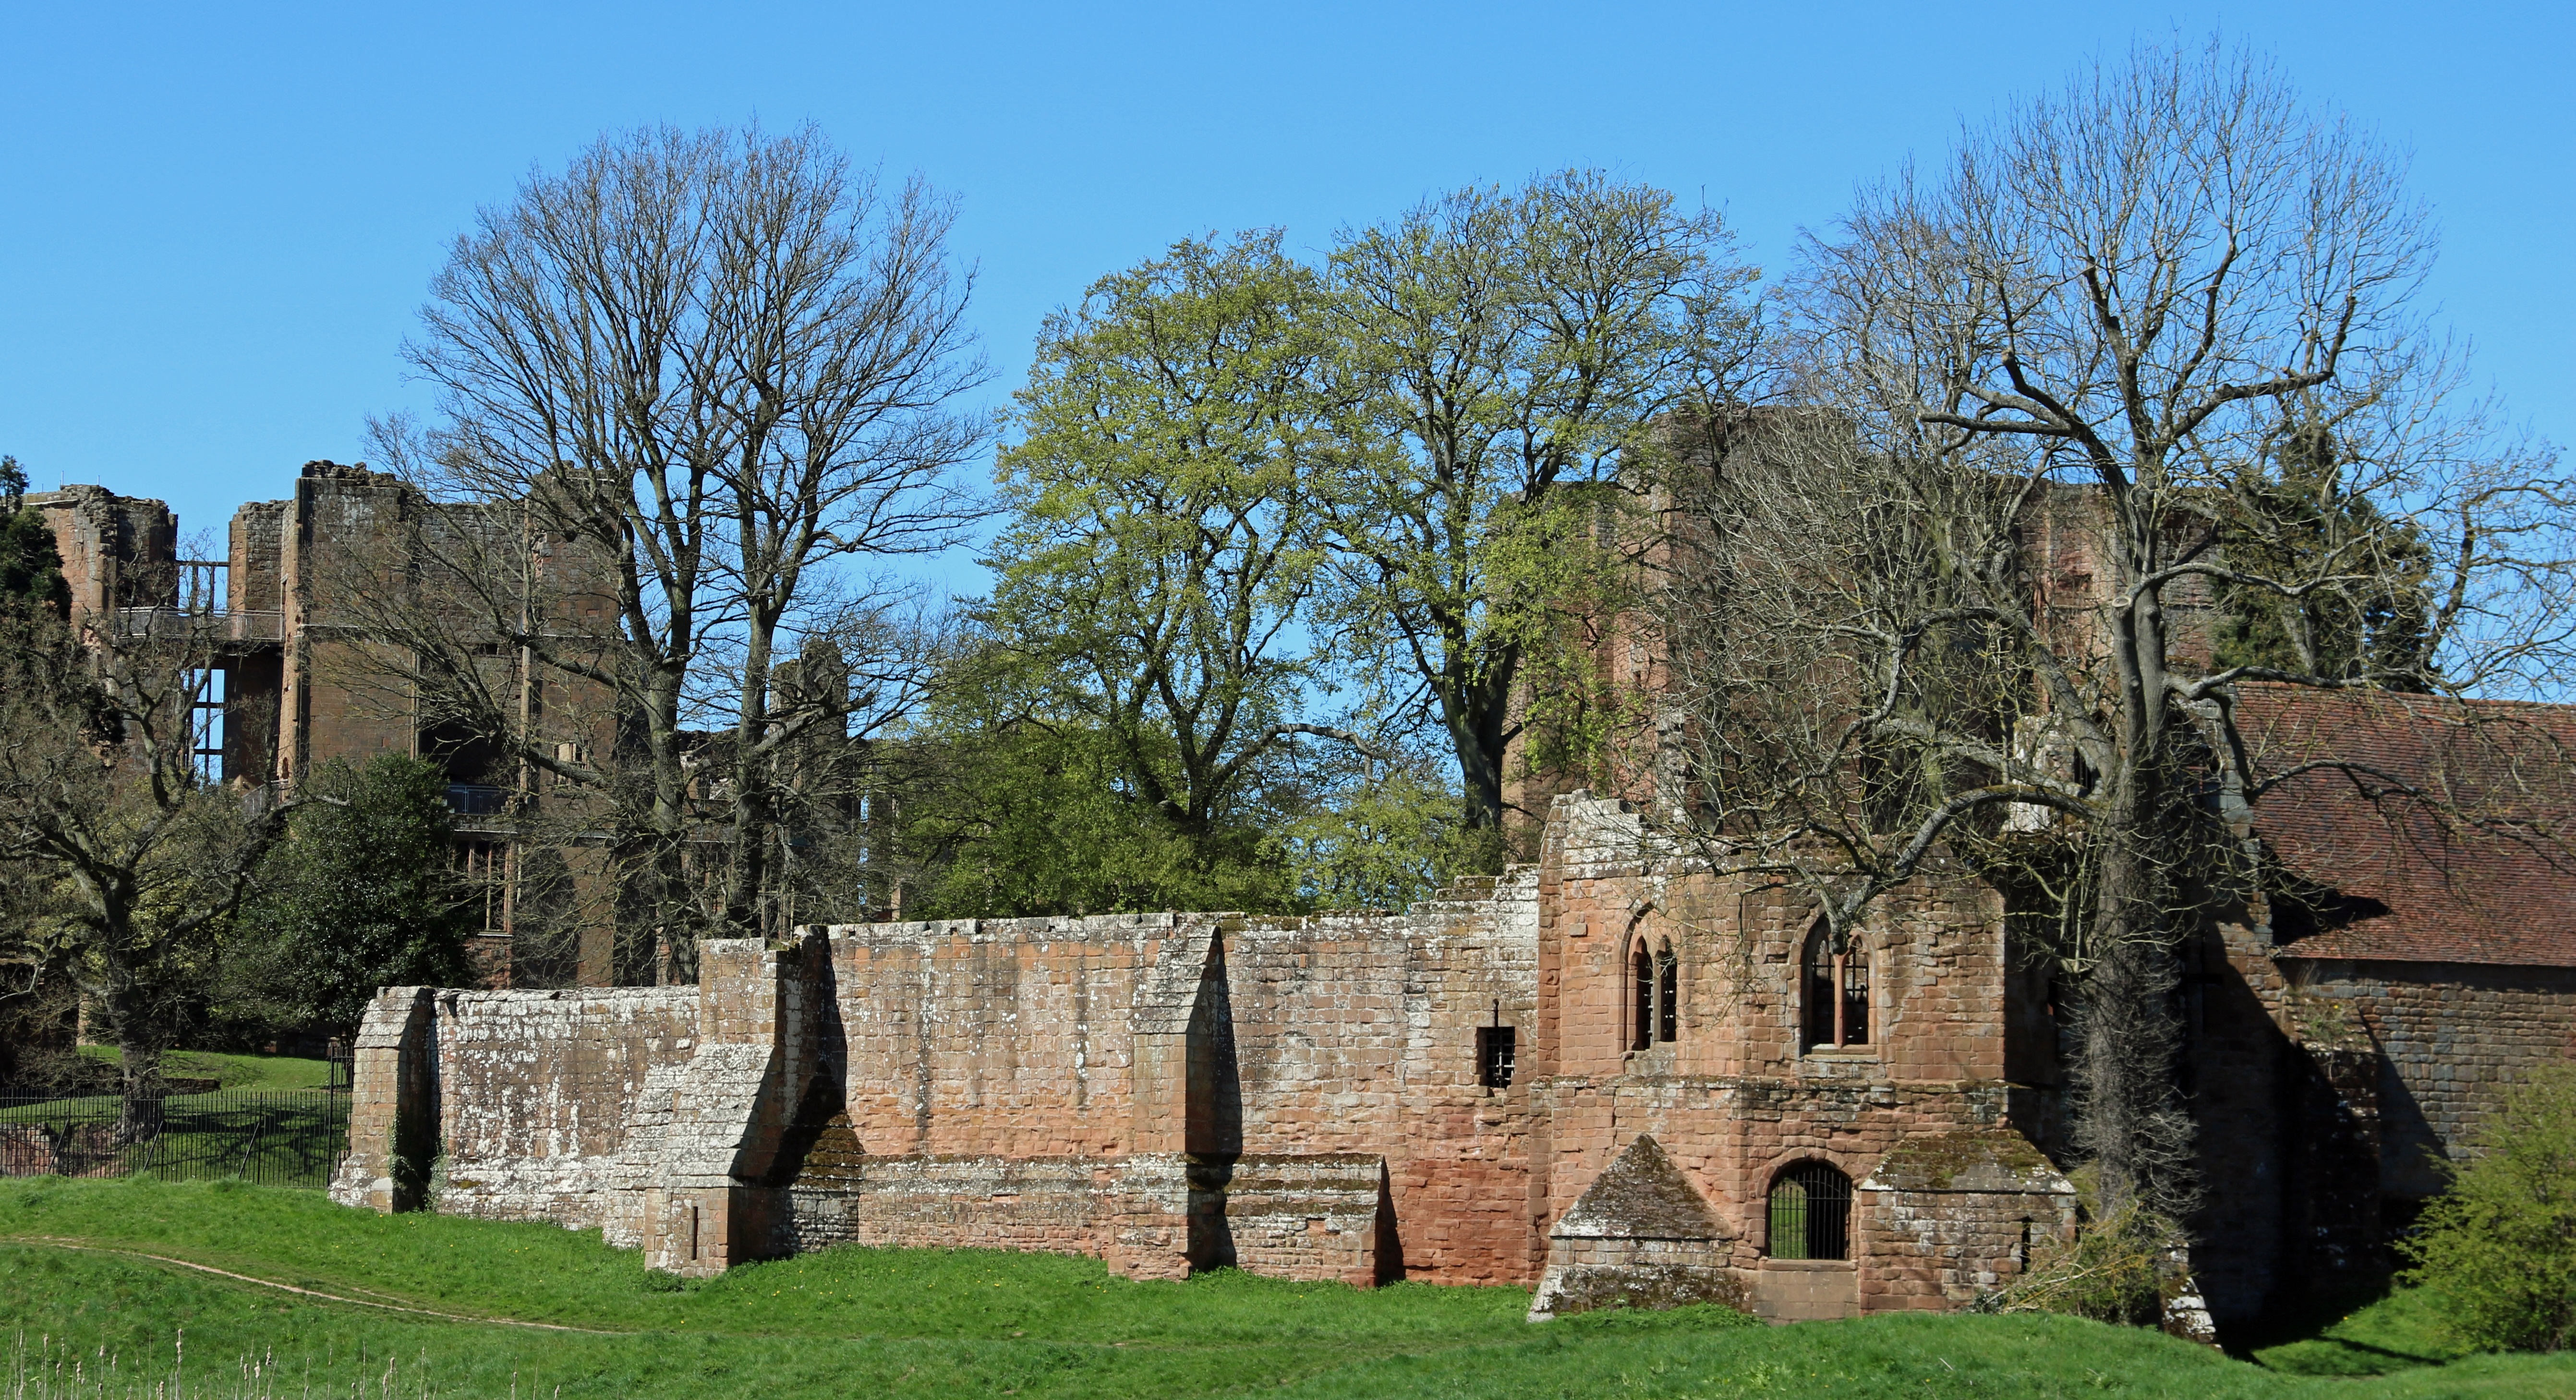
sky, field, building, chateau, old, wall, monument, castle, ancient, church, chapel, fortification, tourism, place of worship, uk, england, medieval, fortress, ruins, monastery, british, royalty, culture, history, english, abbey, heritage, midlands, estate, warwickshire, traditional, ruined, rural area, ramparts, warwick, battlements, kenilworth, ancient history, kenilworth castle